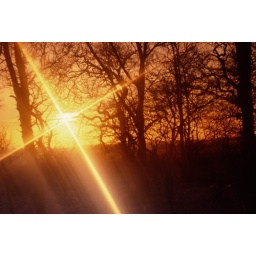
A sunset with a cross screen filter taken sometime in the 1980s.